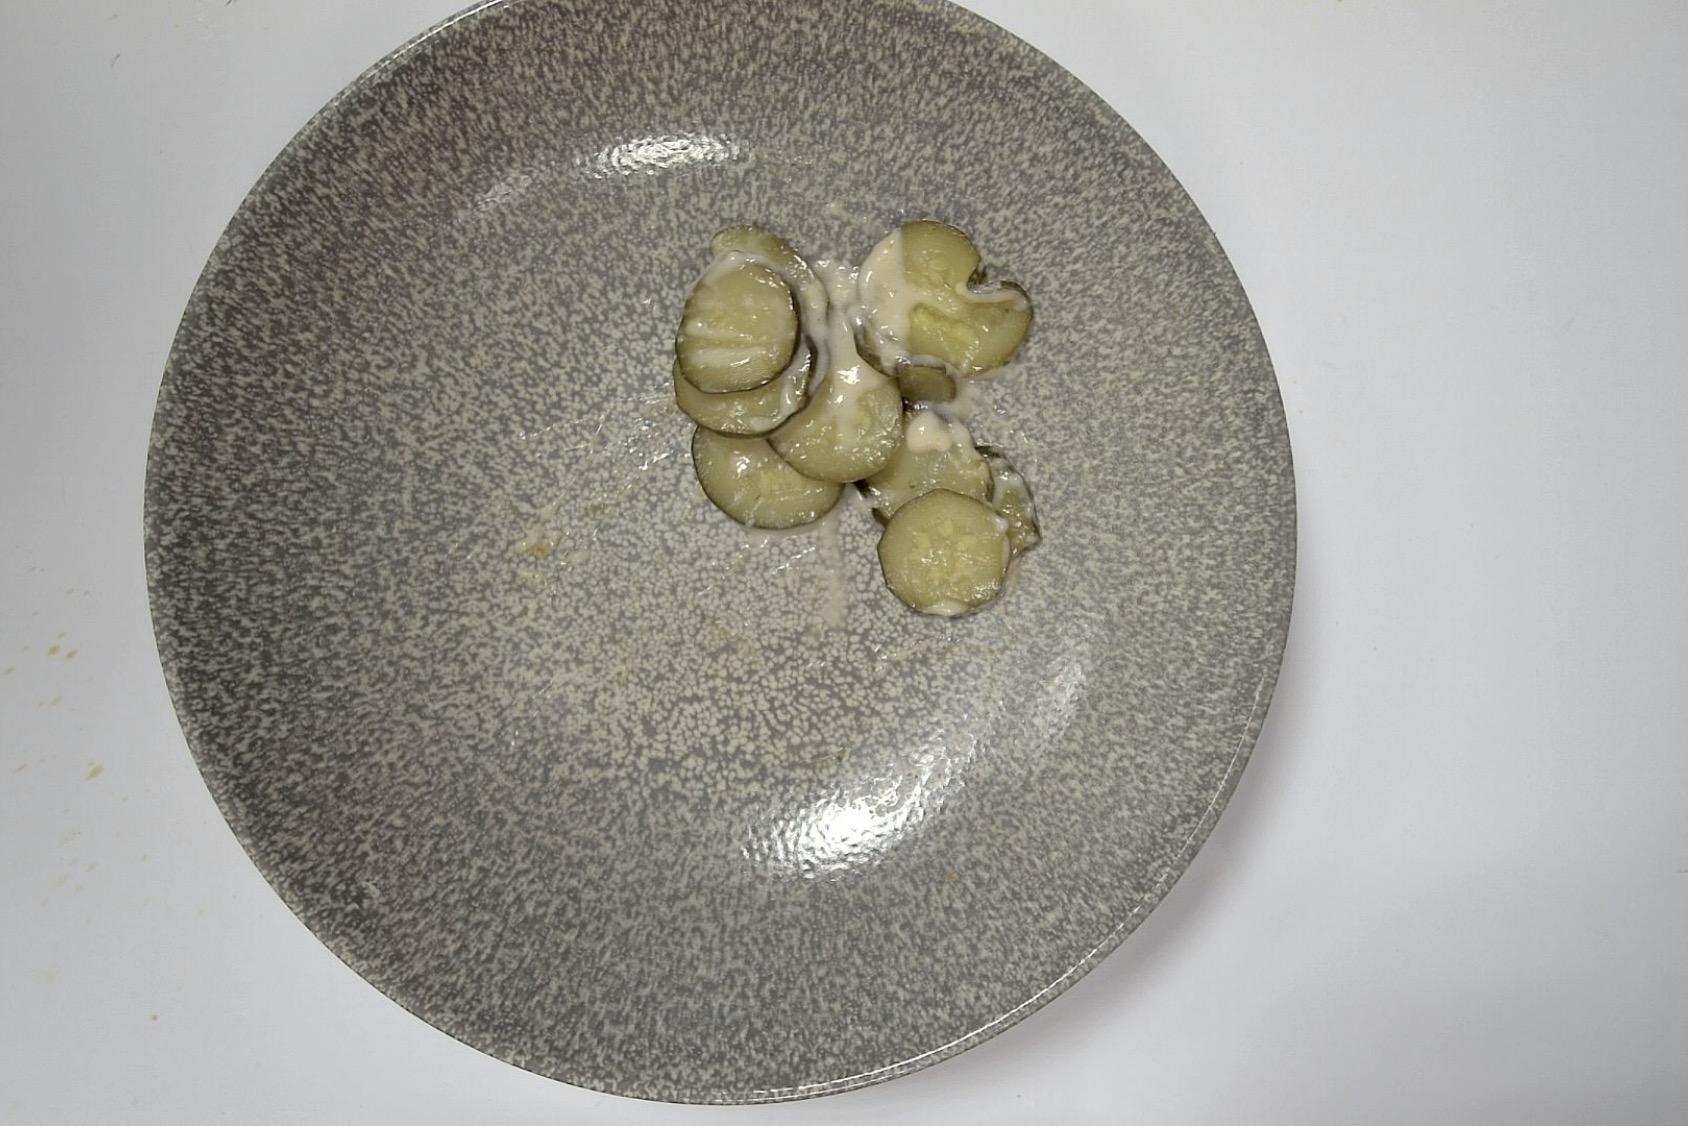
Gericht: Pfanne mit Zucchini Paprika , Seelachs in Helle Sauce mit Eierspätzle
Portionsgröße: Normale Portion
Zutaten: Eierspätzle, Zucchini , Helle Sauce , Seelachs, Paprika
Gewicht vorher: 318 g
Kalorien vorher: 357,42 kcal
Gewicht nachher: 282 g
Kalorien nachher: 316,957 kcal